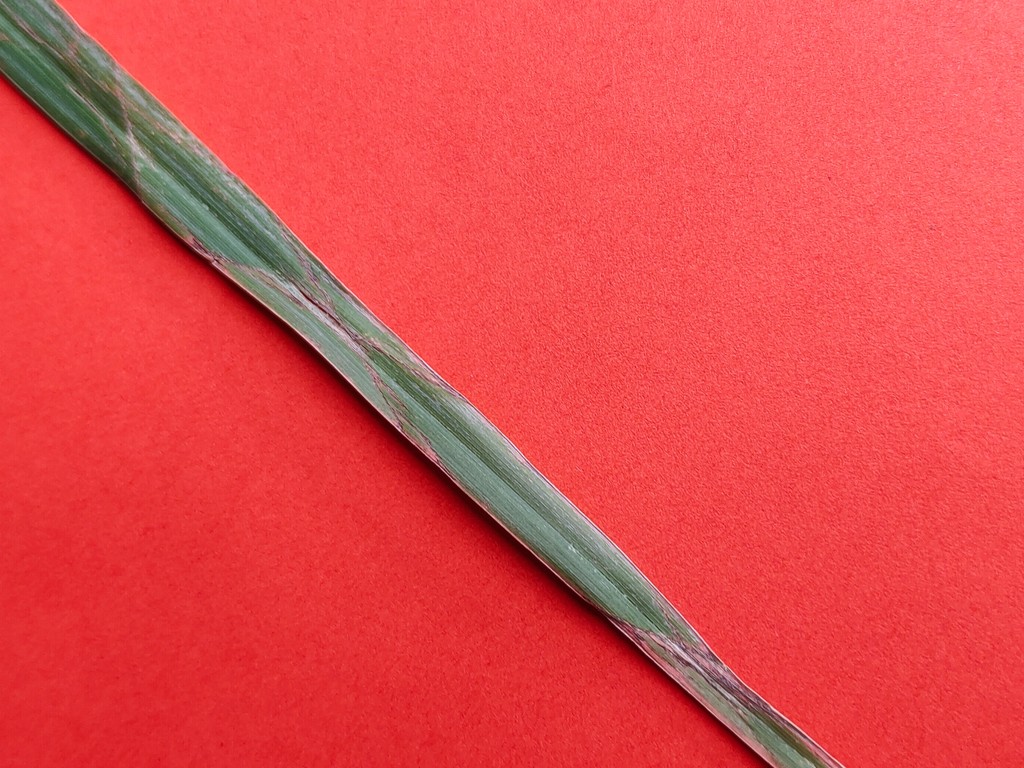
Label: Unhealthy